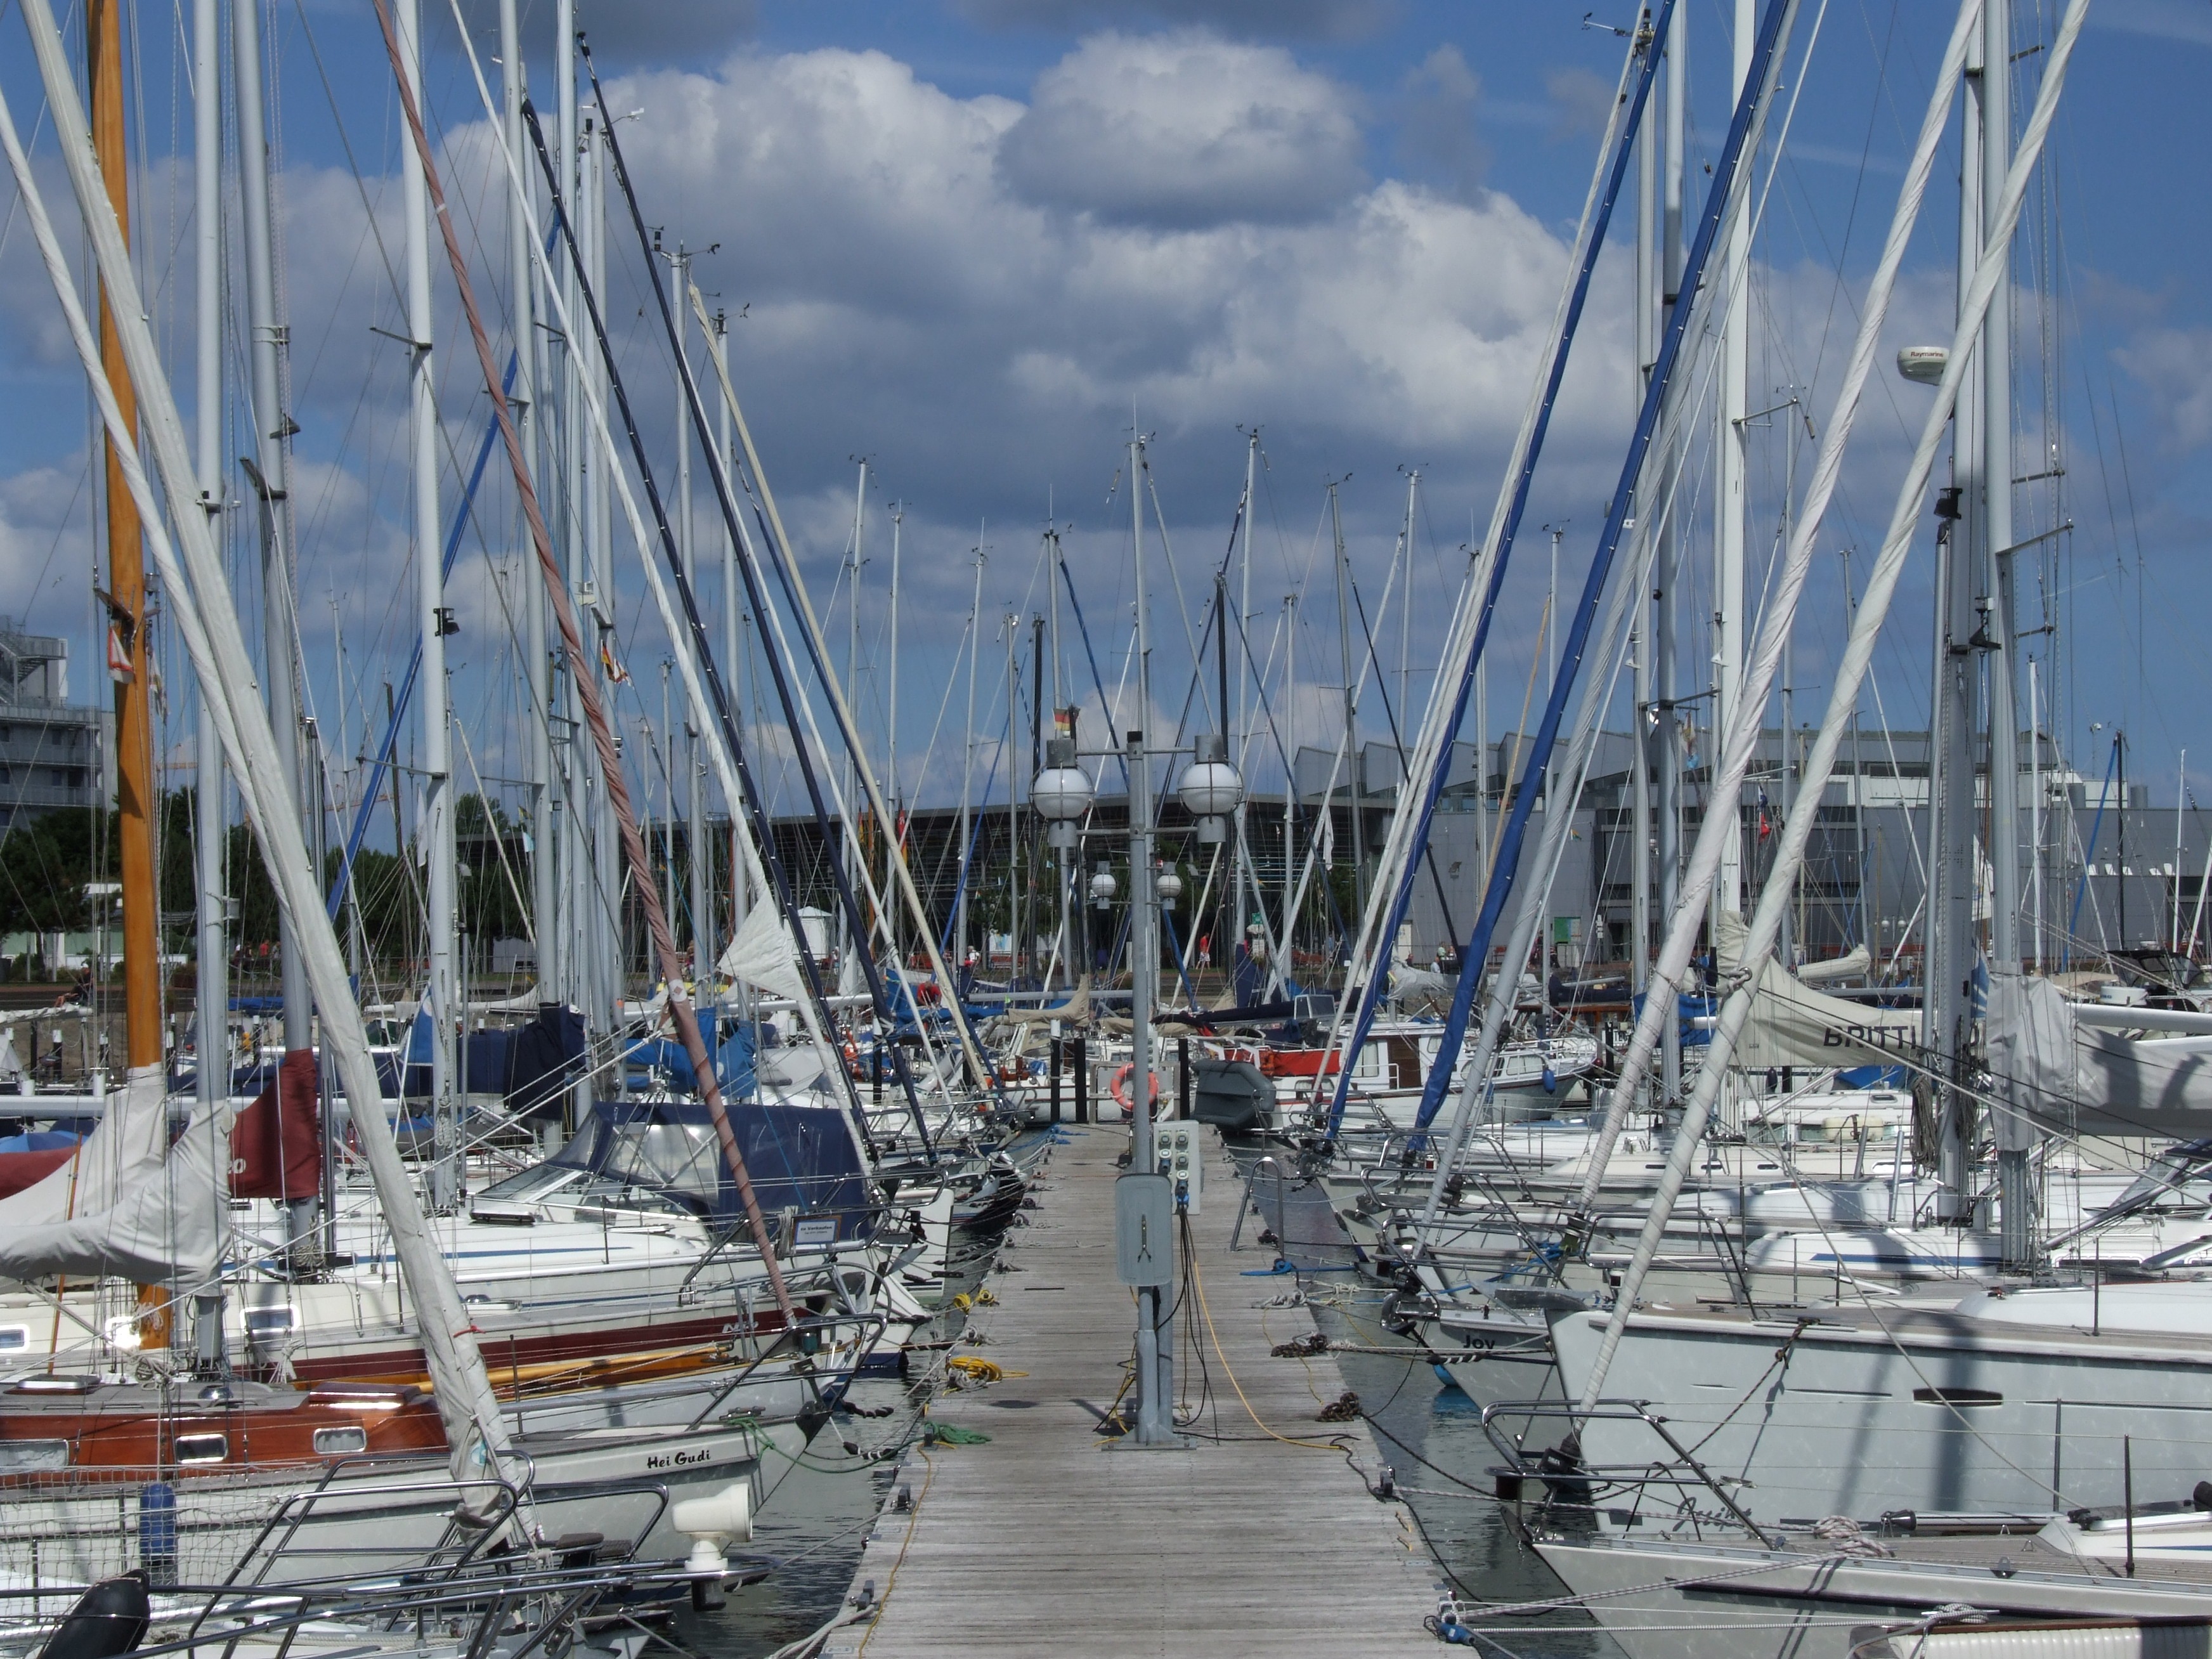
dock, boat, web, vehicle, mast, sailing, yacht, harbor, marina, port, sailboat, boats, ships, sail, shipping, anchorage, yachts, windjammer, sailing boat, sailing ship, baltic sea